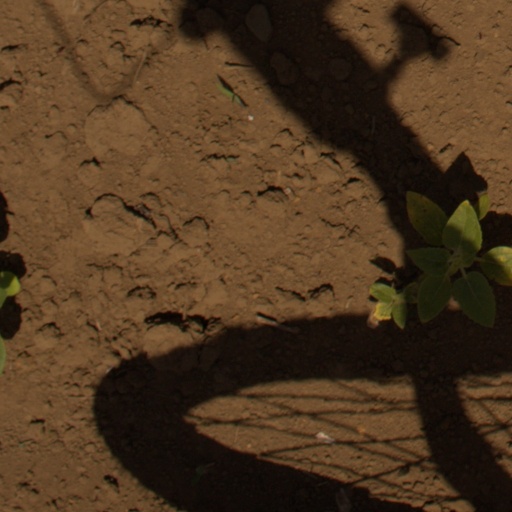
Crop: Jerusalem artichoke